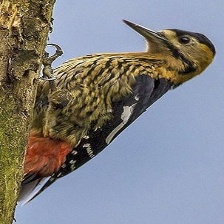
Species: DARJEELING WOODPECKER
Scientific name: DENDROCOPOS DARJELLENSIS